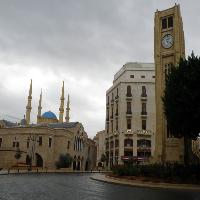
Weather: cloudy or overcast